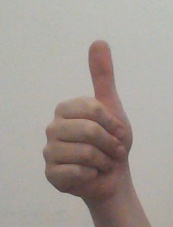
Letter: aleff